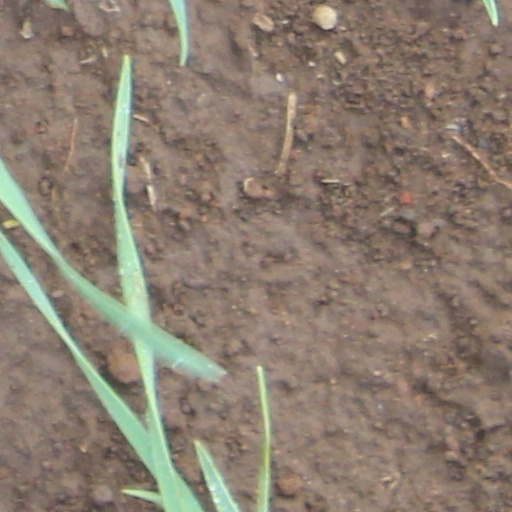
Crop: wheat